Economy of Mexico

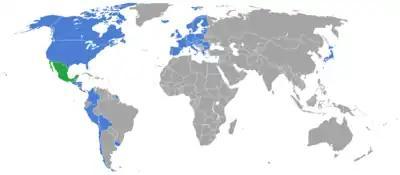
Countries with which Mexico has signed an FTA

According to the IMF the Mexican banking system is strong, in which private banks are profitable and well-capitalized. The financial and banking sector is increasingly dominated by foreign companies or mergers of foreign and Mexican companies with the notable exception of Banorte. The acquisition of Banamex, one of the oldest surviving financial institutions in Mexico, by Citigroup was the largest US-Mexico corporate merger, at US$12.5 billion. The largest financial institution in Mexico is Bancomer associated to the Spanish BBVA.